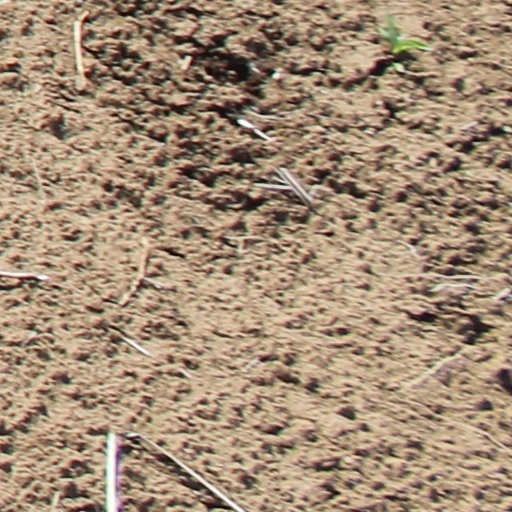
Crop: wheat